5′-Methylthioadenosine

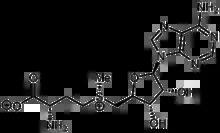
S-adenosyl methionine (SAM) is the precursor to 5′-methylthioadenosine.

The pervasive cofactor S-adenosyl methionine (SAM) is the precursor to 5′-methylthioadenosine. The sulfonium group in SAM can cleave in three ways, one involves loss of CHCHCH(NH)CO, generating the title compound.